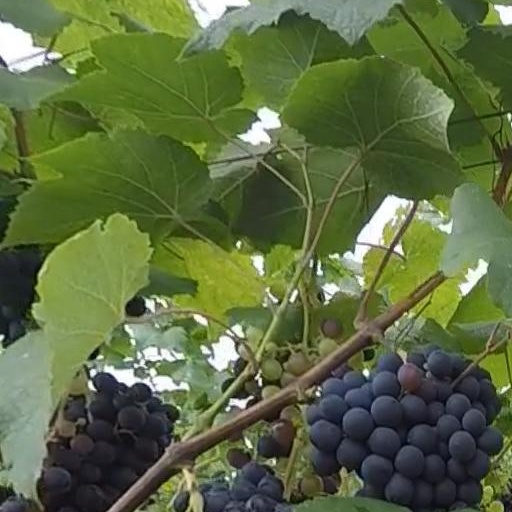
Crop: grape